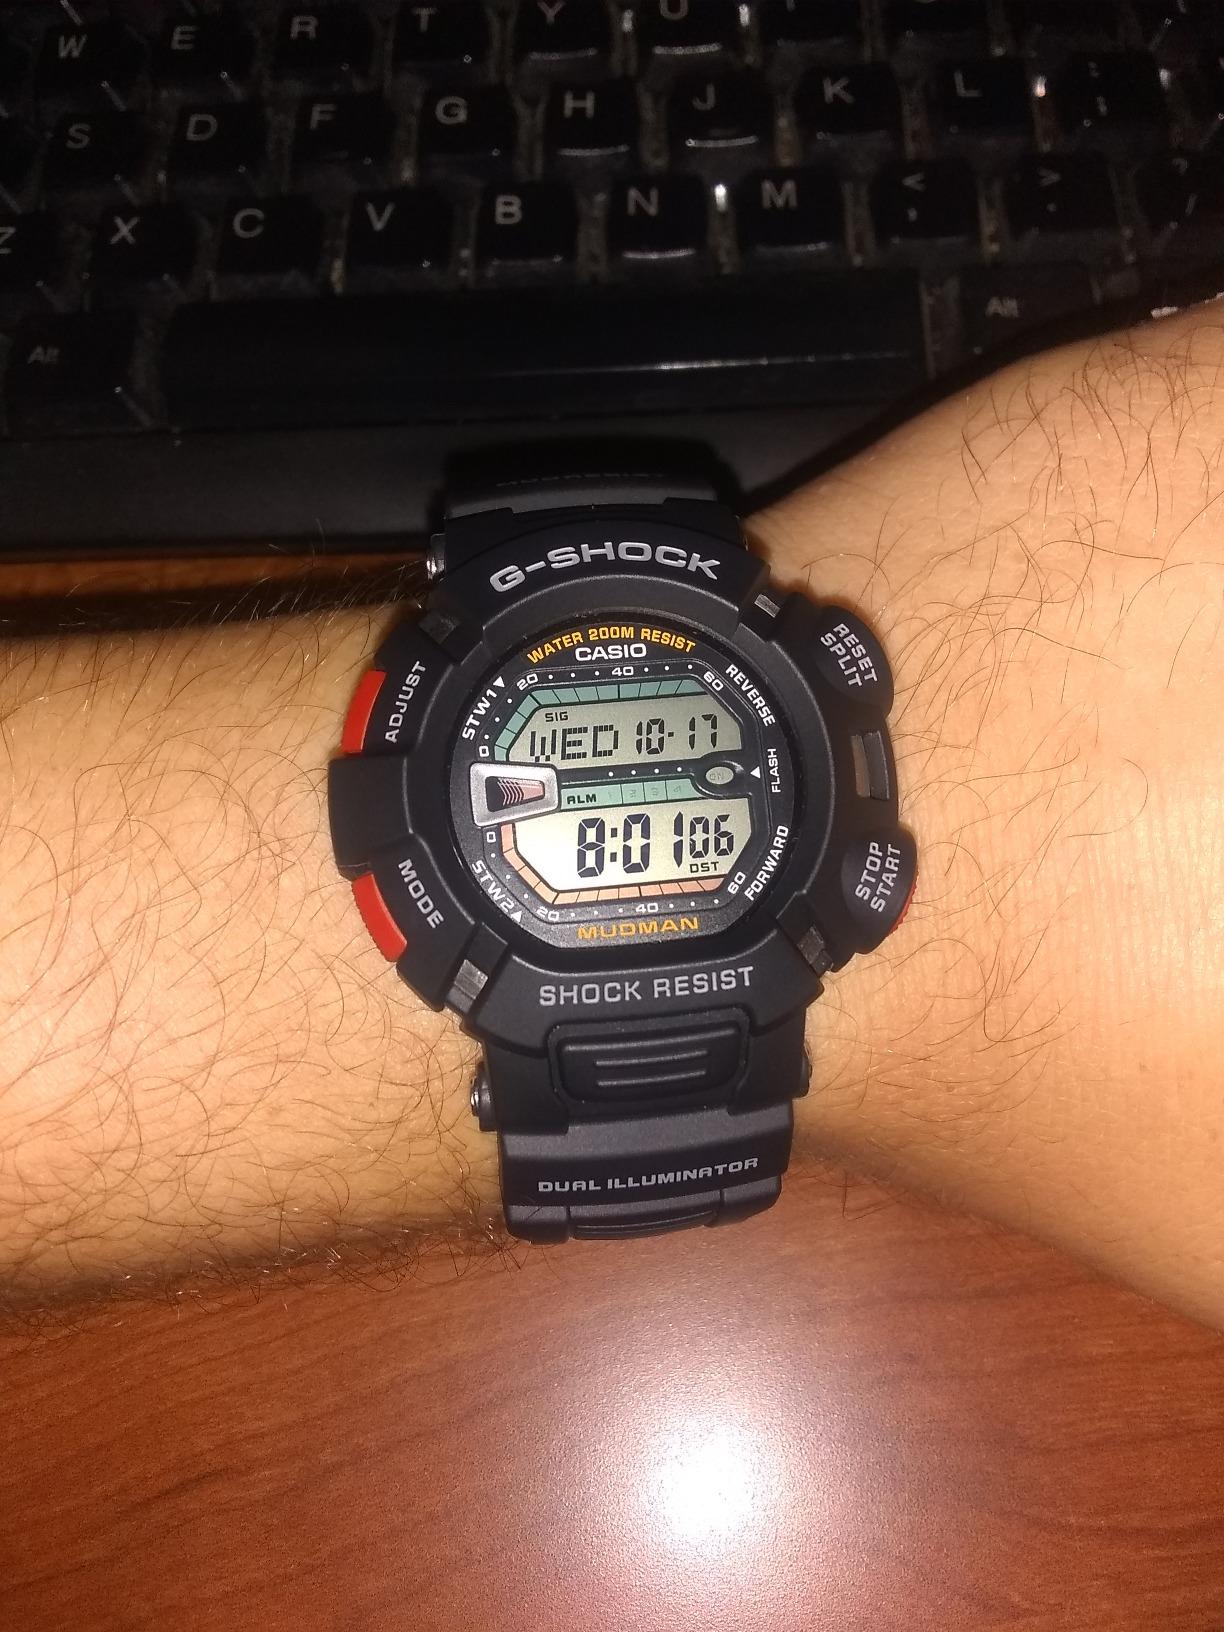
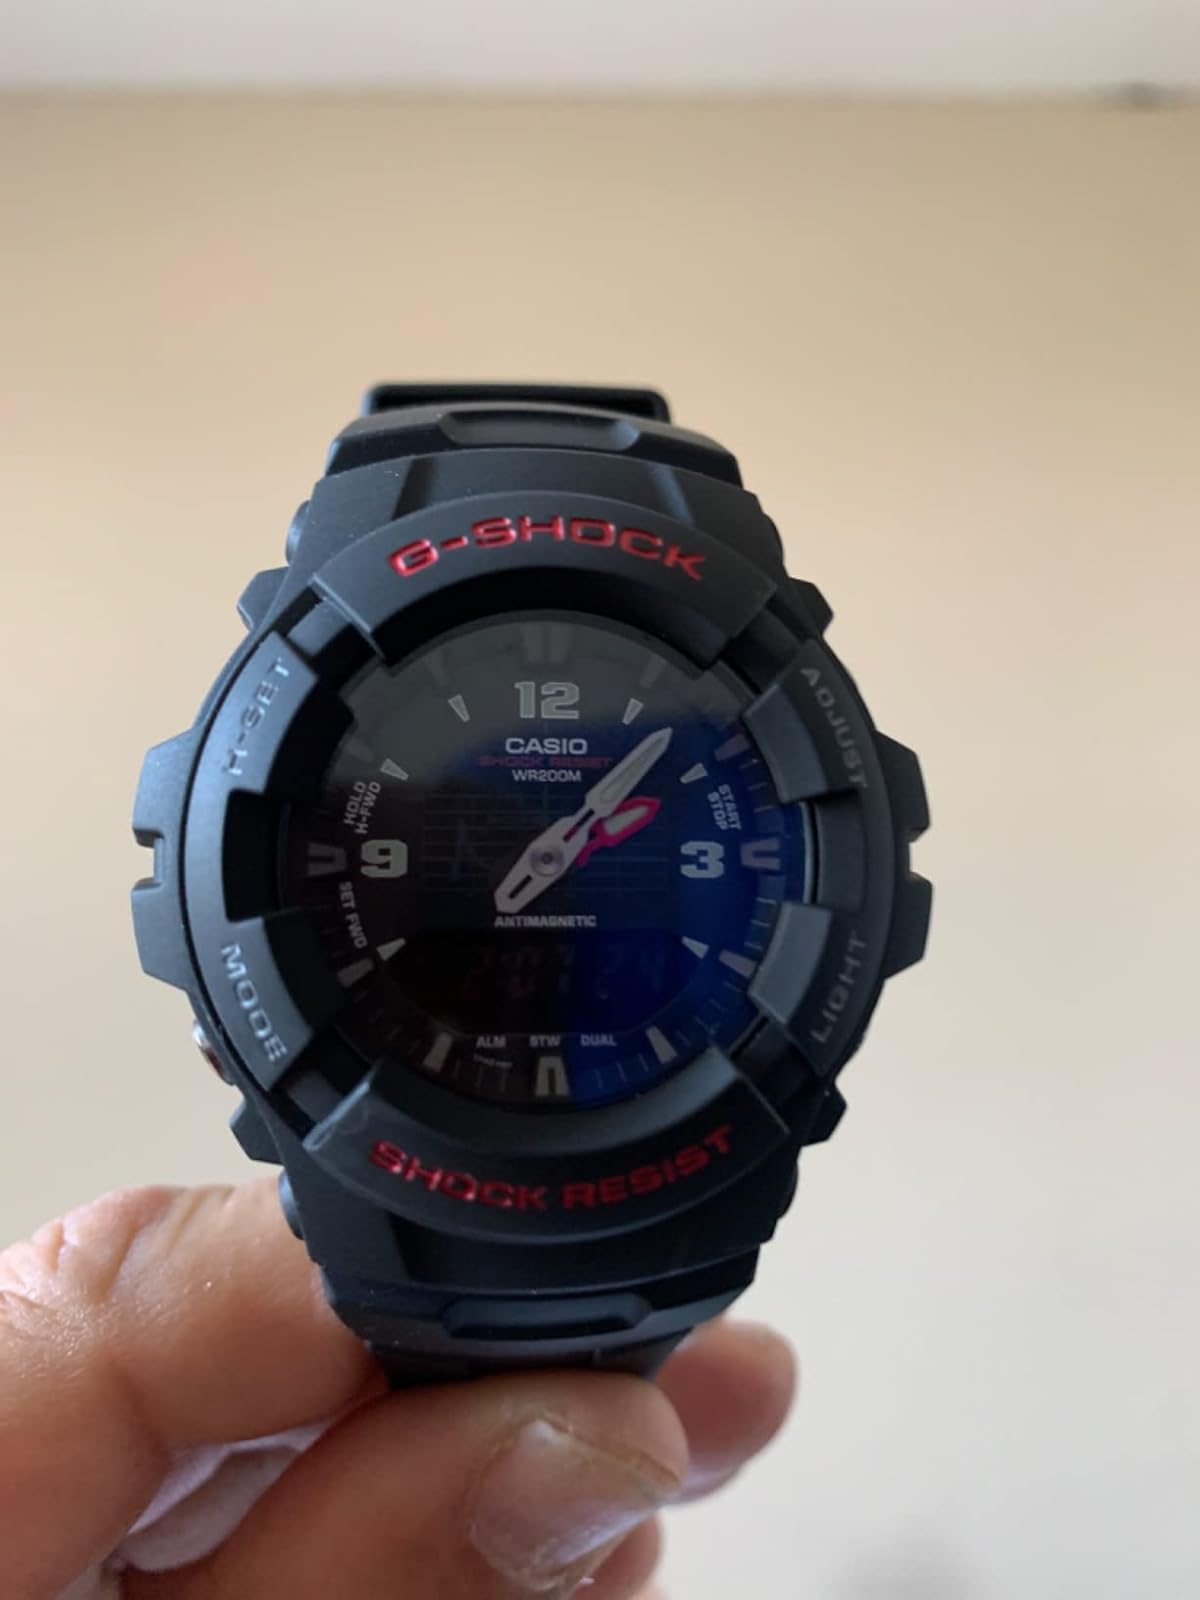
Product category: accessories_watch
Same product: no